Mixed Company

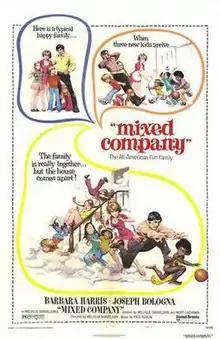
Film poster by Frank Frazetta

Mixed Company is a 1974 American comedy-drama film directed by Melville Shavelson and written by Shavelson and Mort Lachman. It stars Barbara Harris, Joseph Bologna, Tom Bosley, Lisa Gerritsen, Dorothy Shay, Ruth McDevitt and Haywood Nelson.